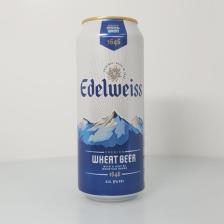
Label: cans